Camellia japonica

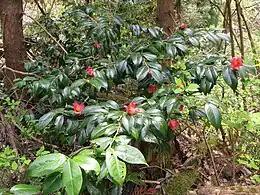
"C. japonica" var. "rusticana" in the wild, Aizu area, Fukushima pref., Japan

"Camellia japonica" var. "rusticana" naturally occurs in forests in China. The leaf has a shorter petiole, about long, with fine hairs (pubescent) at the base. The bracteoles and sepals are smooth (glabrous) on the outside. The color of the flowers ranges from red through rose to pink, flowering in April to May. This variety is regarded by some botanical authorities to be a separate species: "Camellia rusticana".